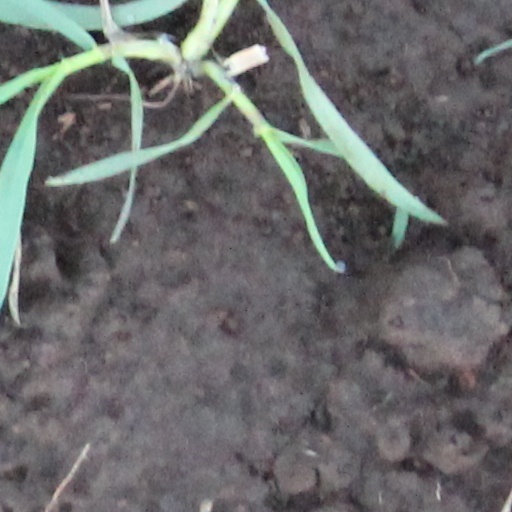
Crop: wheat